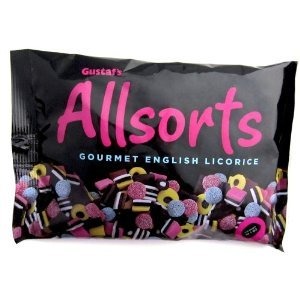
Item Name: Gustaf's Licorice Allsorts 14.3 Oz Bag (Pack of 6)
Value: 85.8
Unit: Ounce

Price: 13.99